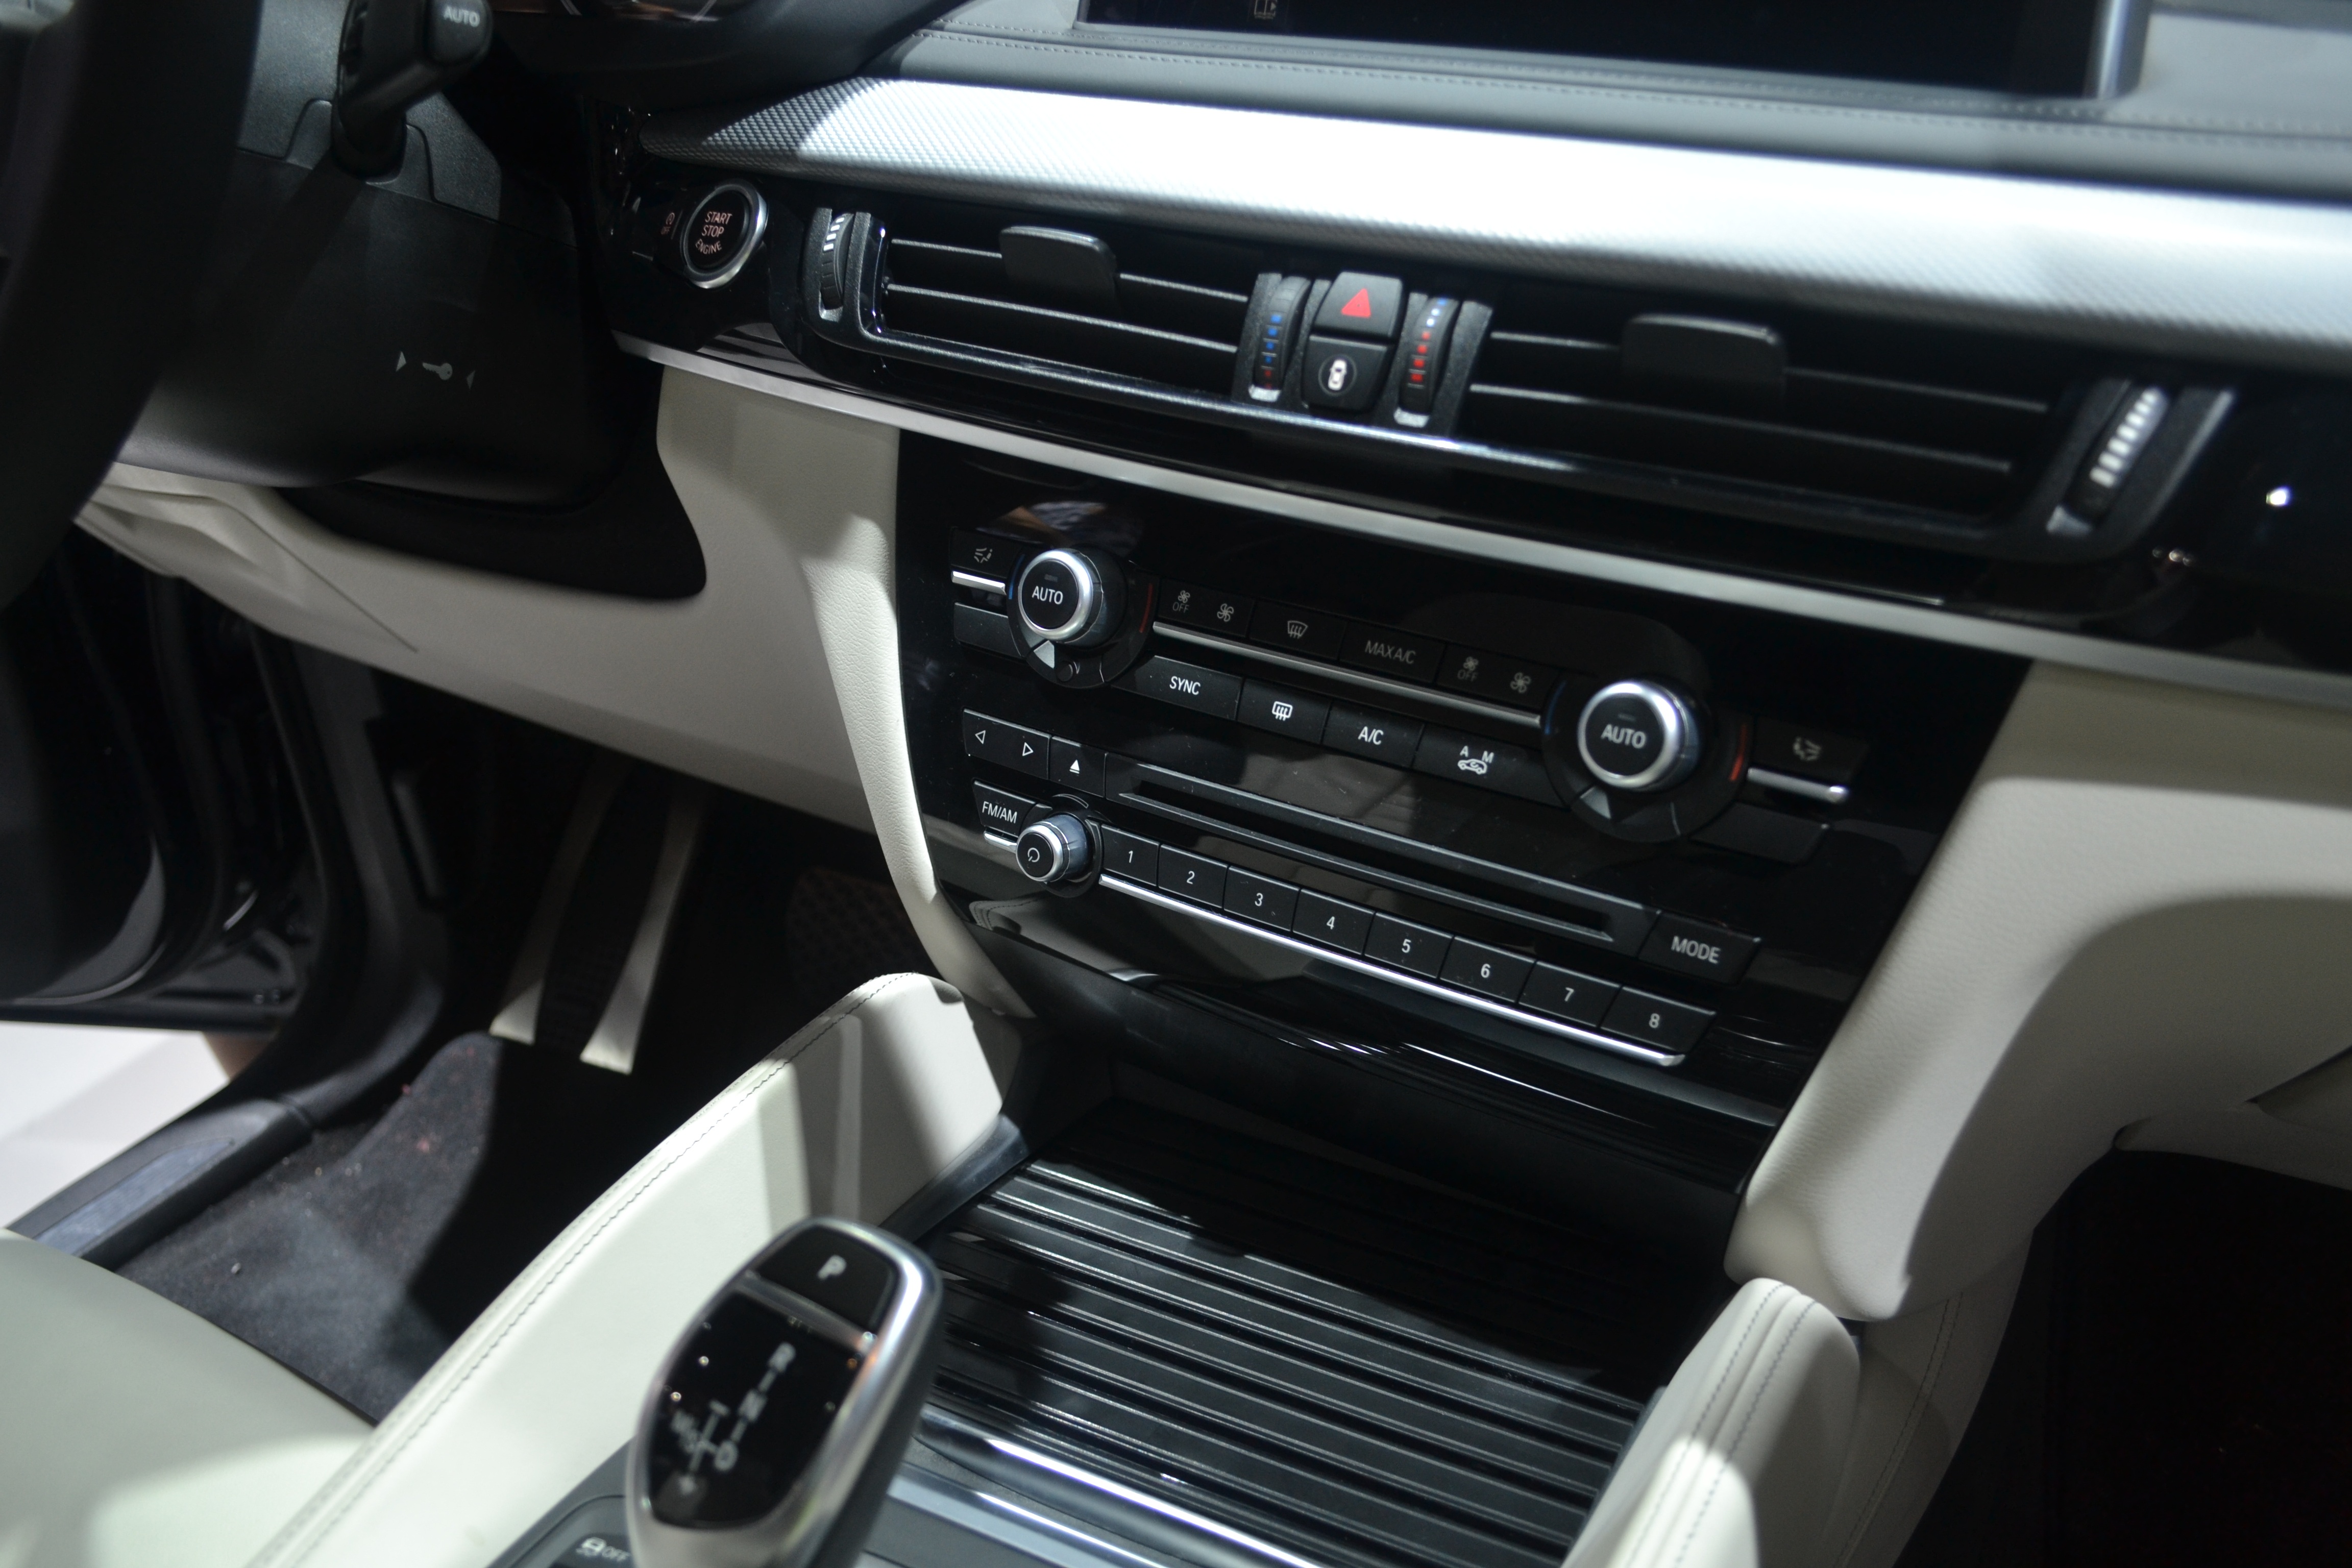
car, advertising, vehicle, international, sedan, bmw, auto show, land vehicle, automobile make, automotive exterior, luxury vehicle, executive car, personal luxury car, crossover suv, bmw x5, bmw x5 e53, bmw 7 series, bmw x1, bmw x3, reinvent